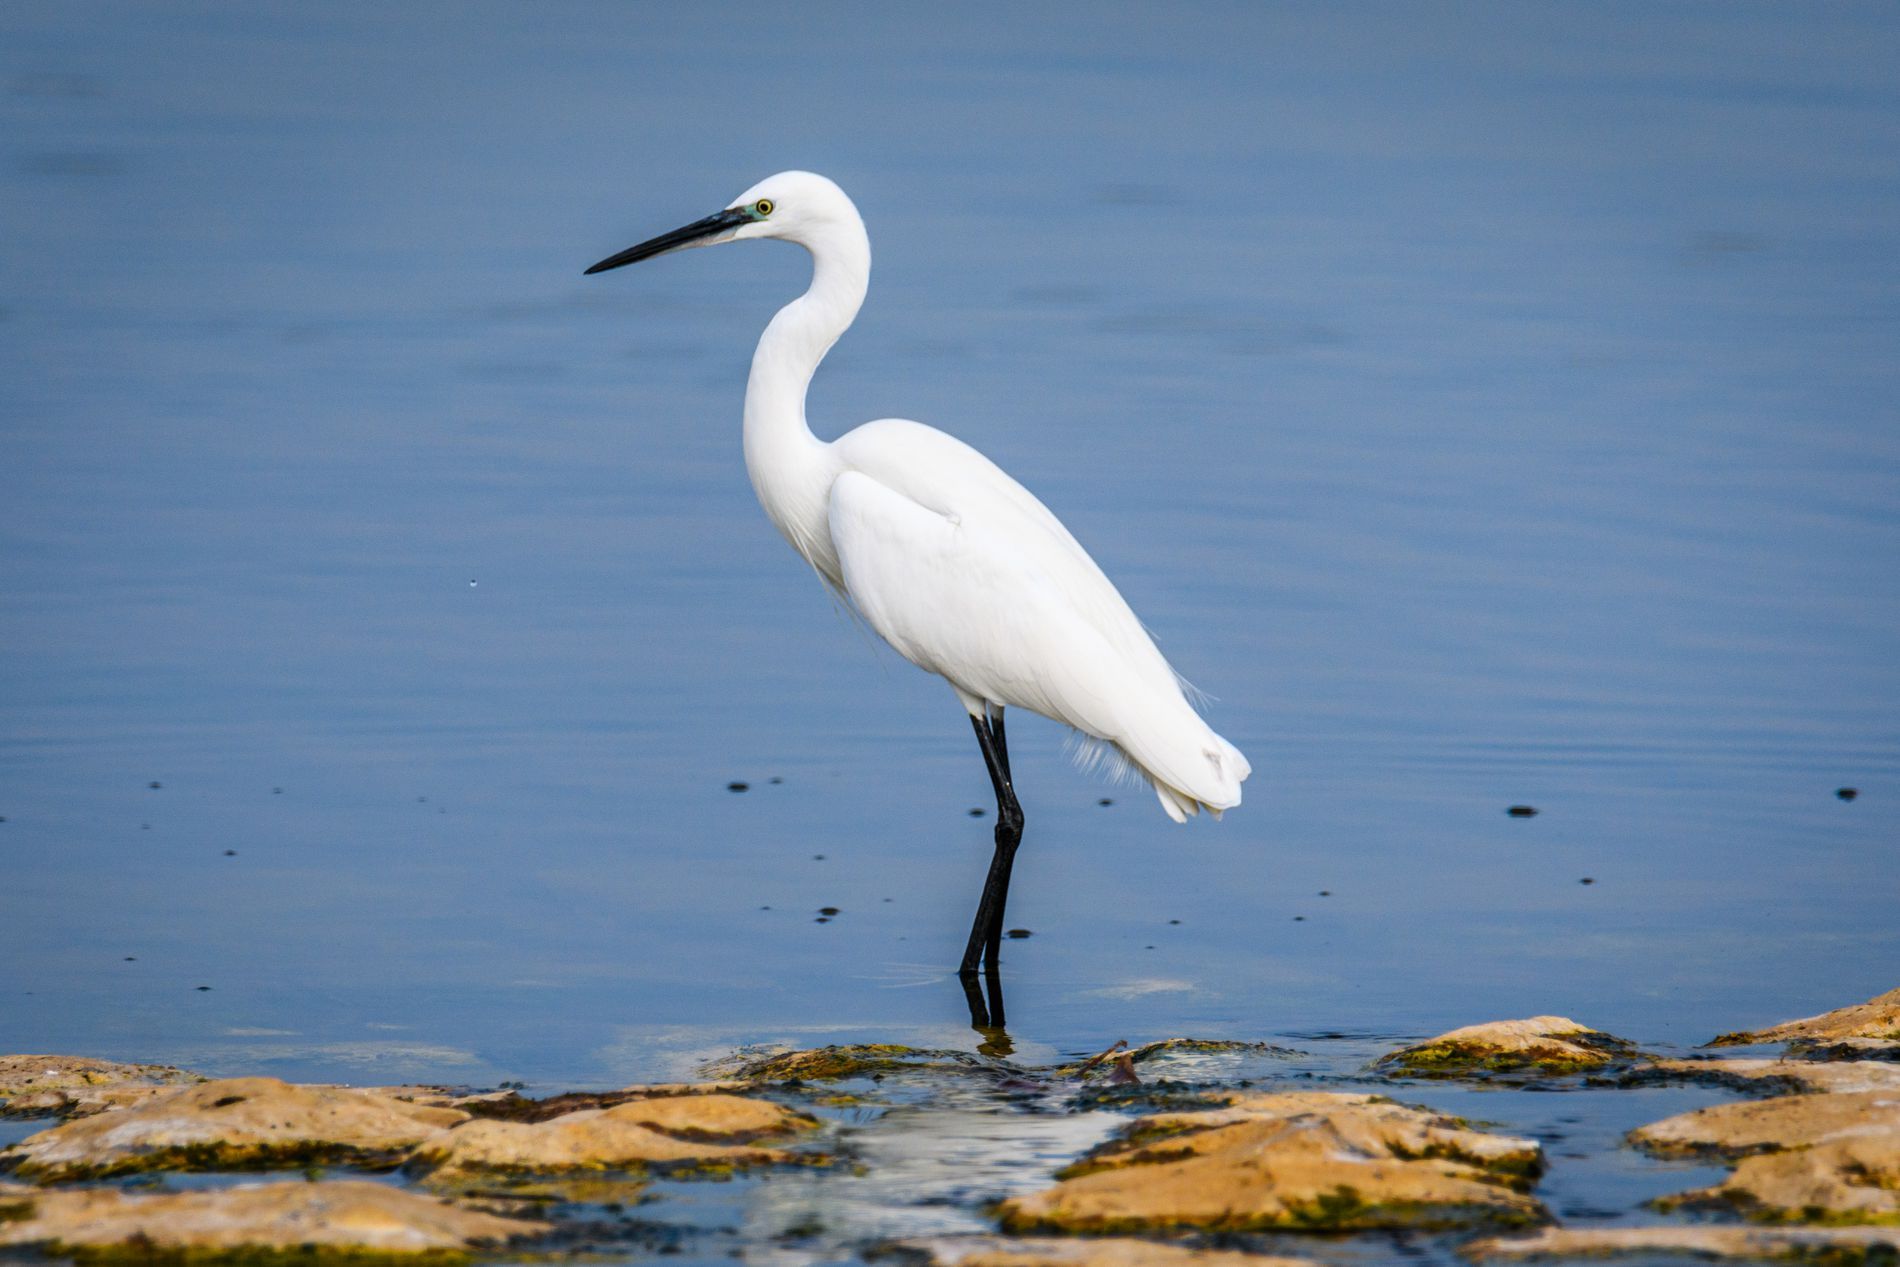
egret stands  in water
This image features a graceful white egret stands elegantly in shallow water, surrounded by scattered rocks. Its legs are black and long, pointed black beak contrast with its pure white feathers. The calm, blue water creates a serene vibes , highlighting the bird’s beauty and peaceful presence.
An Eye level shot , this landscape photograph captures a egret stands in a lake surrounded by  scattered rocks .The mood is calm,and quiet  . The egret standing in tranquil water evokes a sense of peace and natural beauty.
Style of Photography is wildlife or nature photography, focusing on capturing the behavior of animals .The atmosphere seems to be in summer.The color palette is minimalistic dominated by cool blues of the water and the pure white of the egret’s feathers. lighting is Natural daylight provided by  soft, even lighting.
Labels: Animal, Bird, Waterfowl, Heron, Crane Bird, Egret, Stork, lake, rocks
Camera: NIKON CORPORATION NIKON D7500
Lens: 150.0-600.0 mm f/5.0-6.3, Sigma Macro 50mm F2.8 EX DG
Aperture: F6.3
Exposure: 1/1600 sec
ISO: 200
Focal length: 600.0 mm